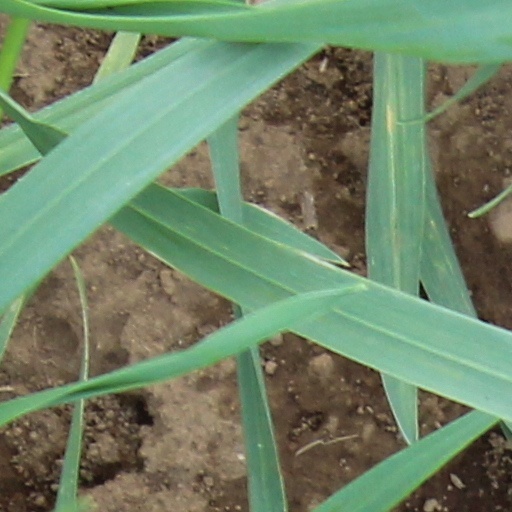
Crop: wheat